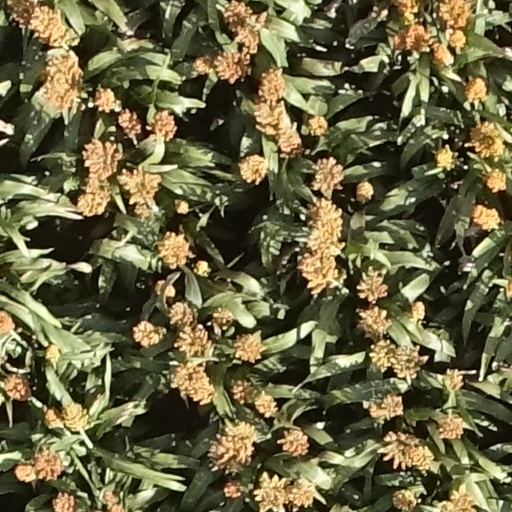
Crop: sorghum